N700 Series Shinkansen

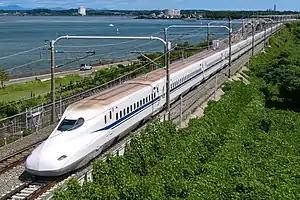
N700 series set F20 on the Tōkaidō Shinkansen, September 2021

The is a Japanese Shinkansen high-speed train with tilting capability developed jointly by JR Central and JR West for use on the Tōkaidō and San'yō Shinkansen lines since 2007, and is operated by JR Kyushu on the Kyushu Shinkansen line.